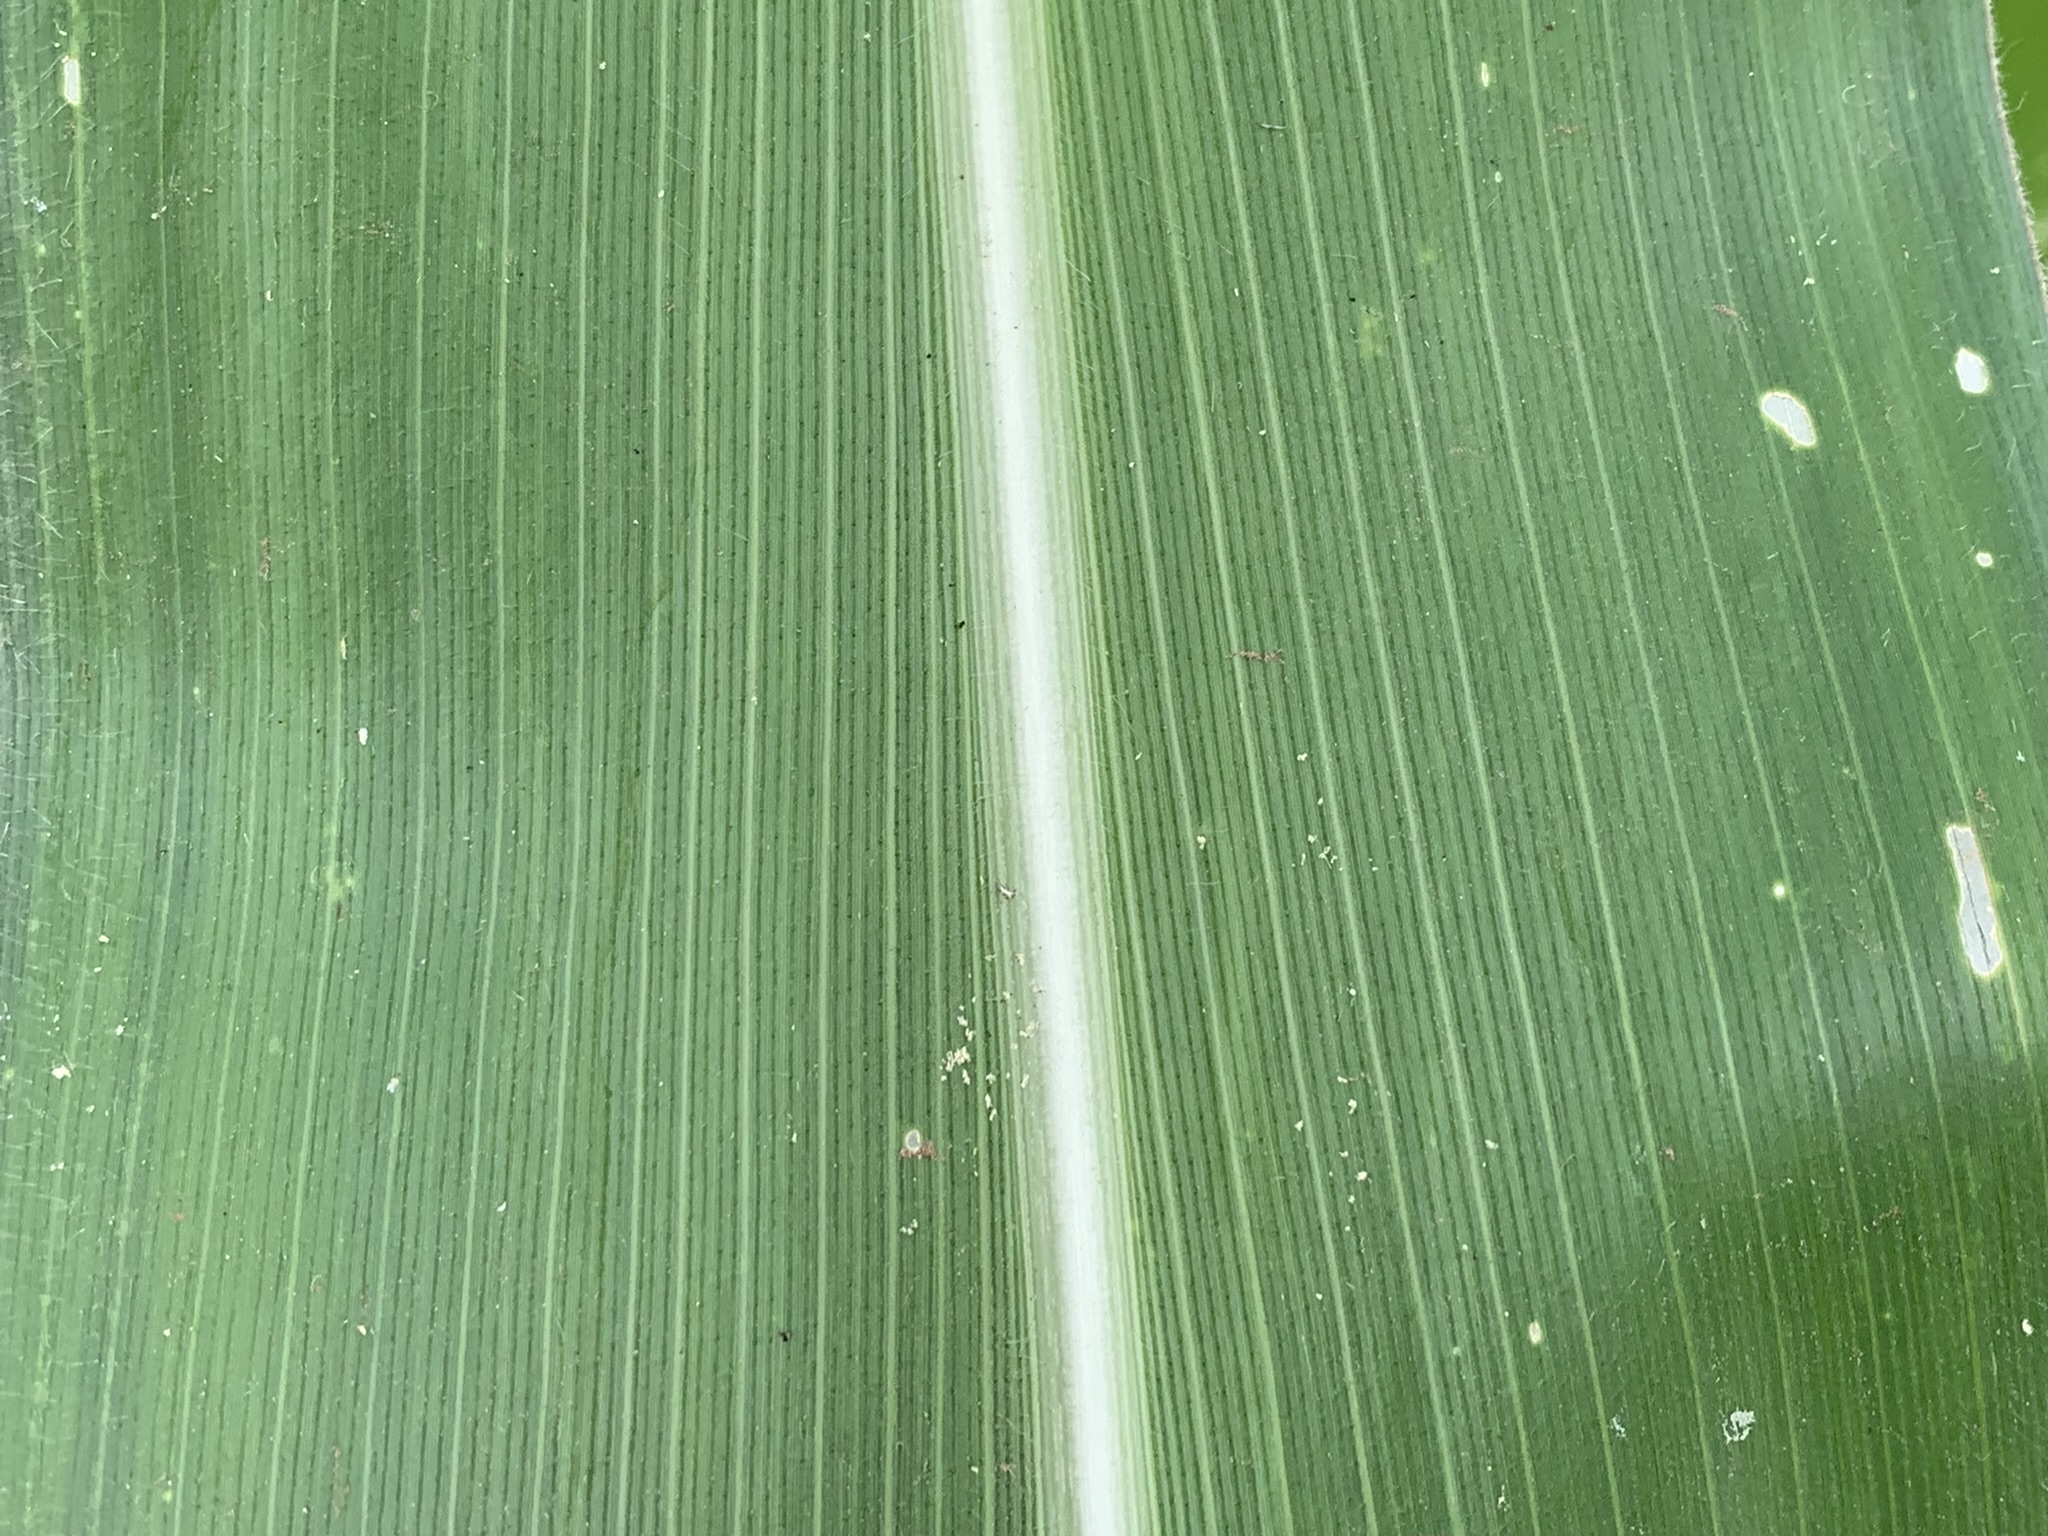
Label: Healthy